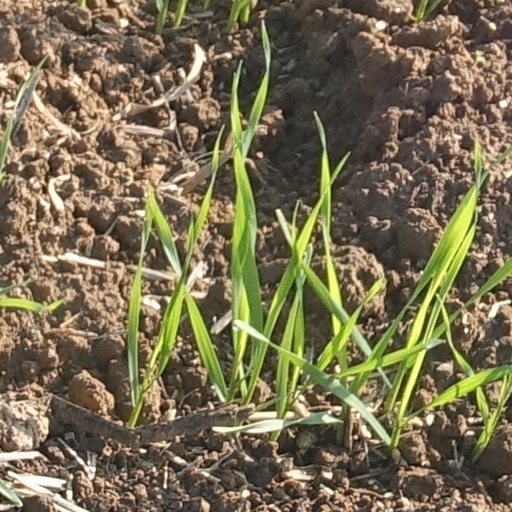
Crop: wheat